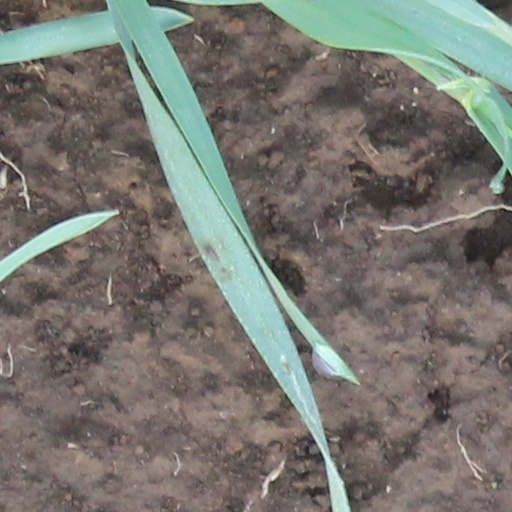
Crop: wheat